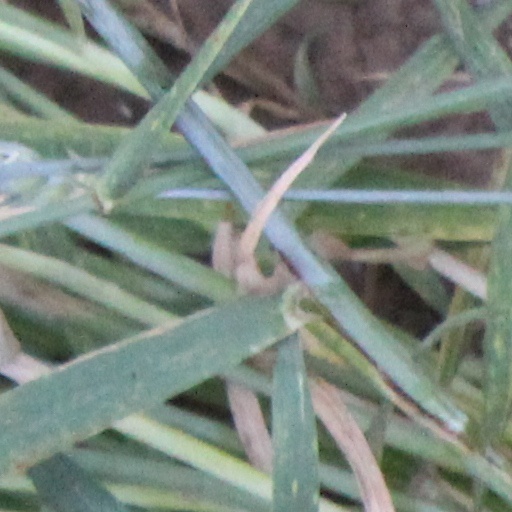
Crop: wheat